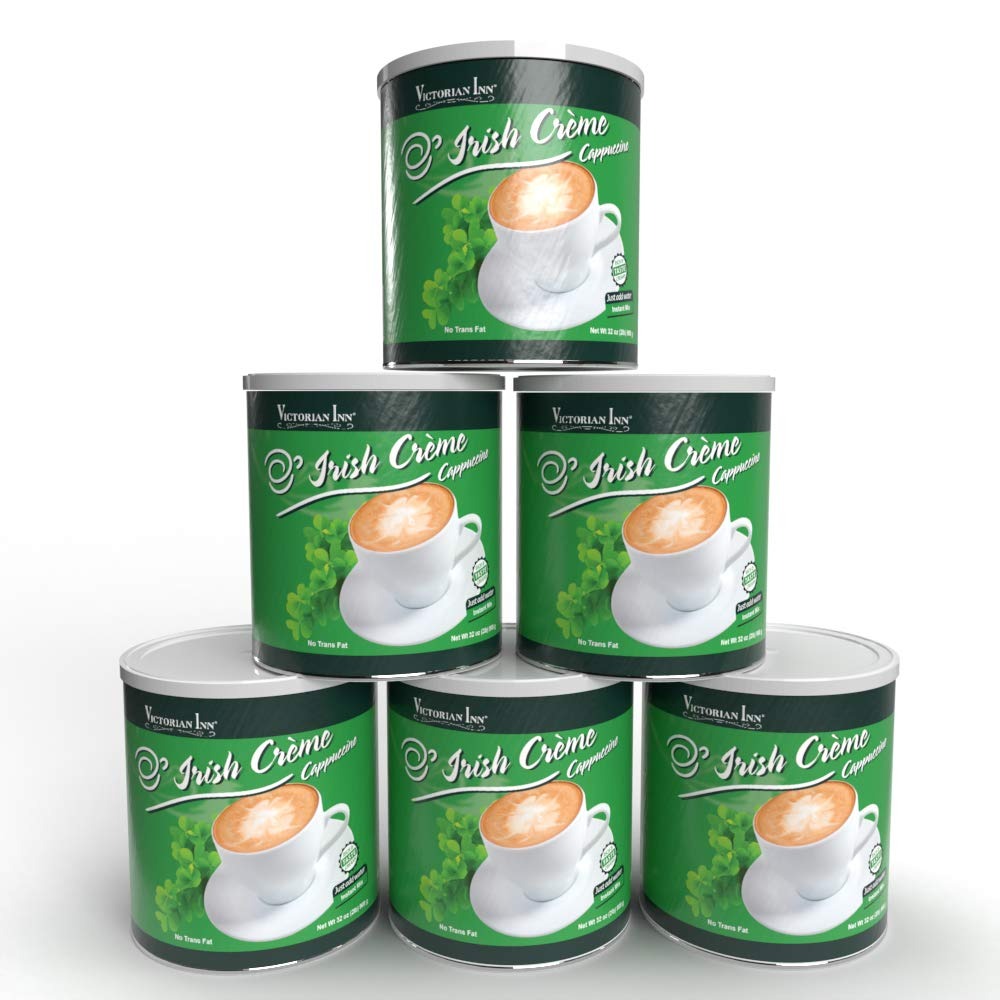
Item Name: Victorian Inn Instant Cappuccino - Irish Crème Flavor - Smooth & Flavorful Coffee Mix - Perfect Hot, Cold, or Blended - Ideal as Coffee Creamer - (6) 2 lb Canister
Value: 192.0
Unit: Ounce

Price: 22